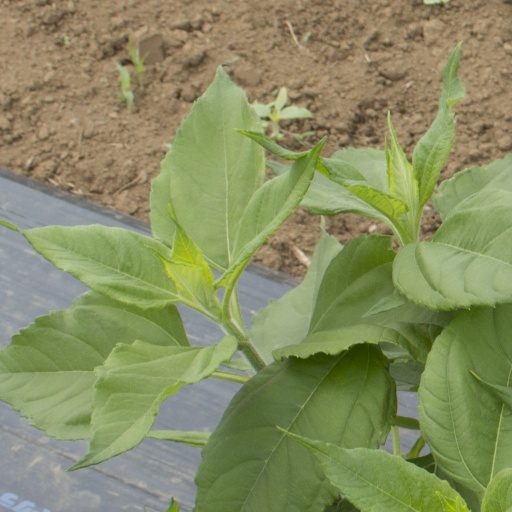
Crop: Jerusalem artichoke